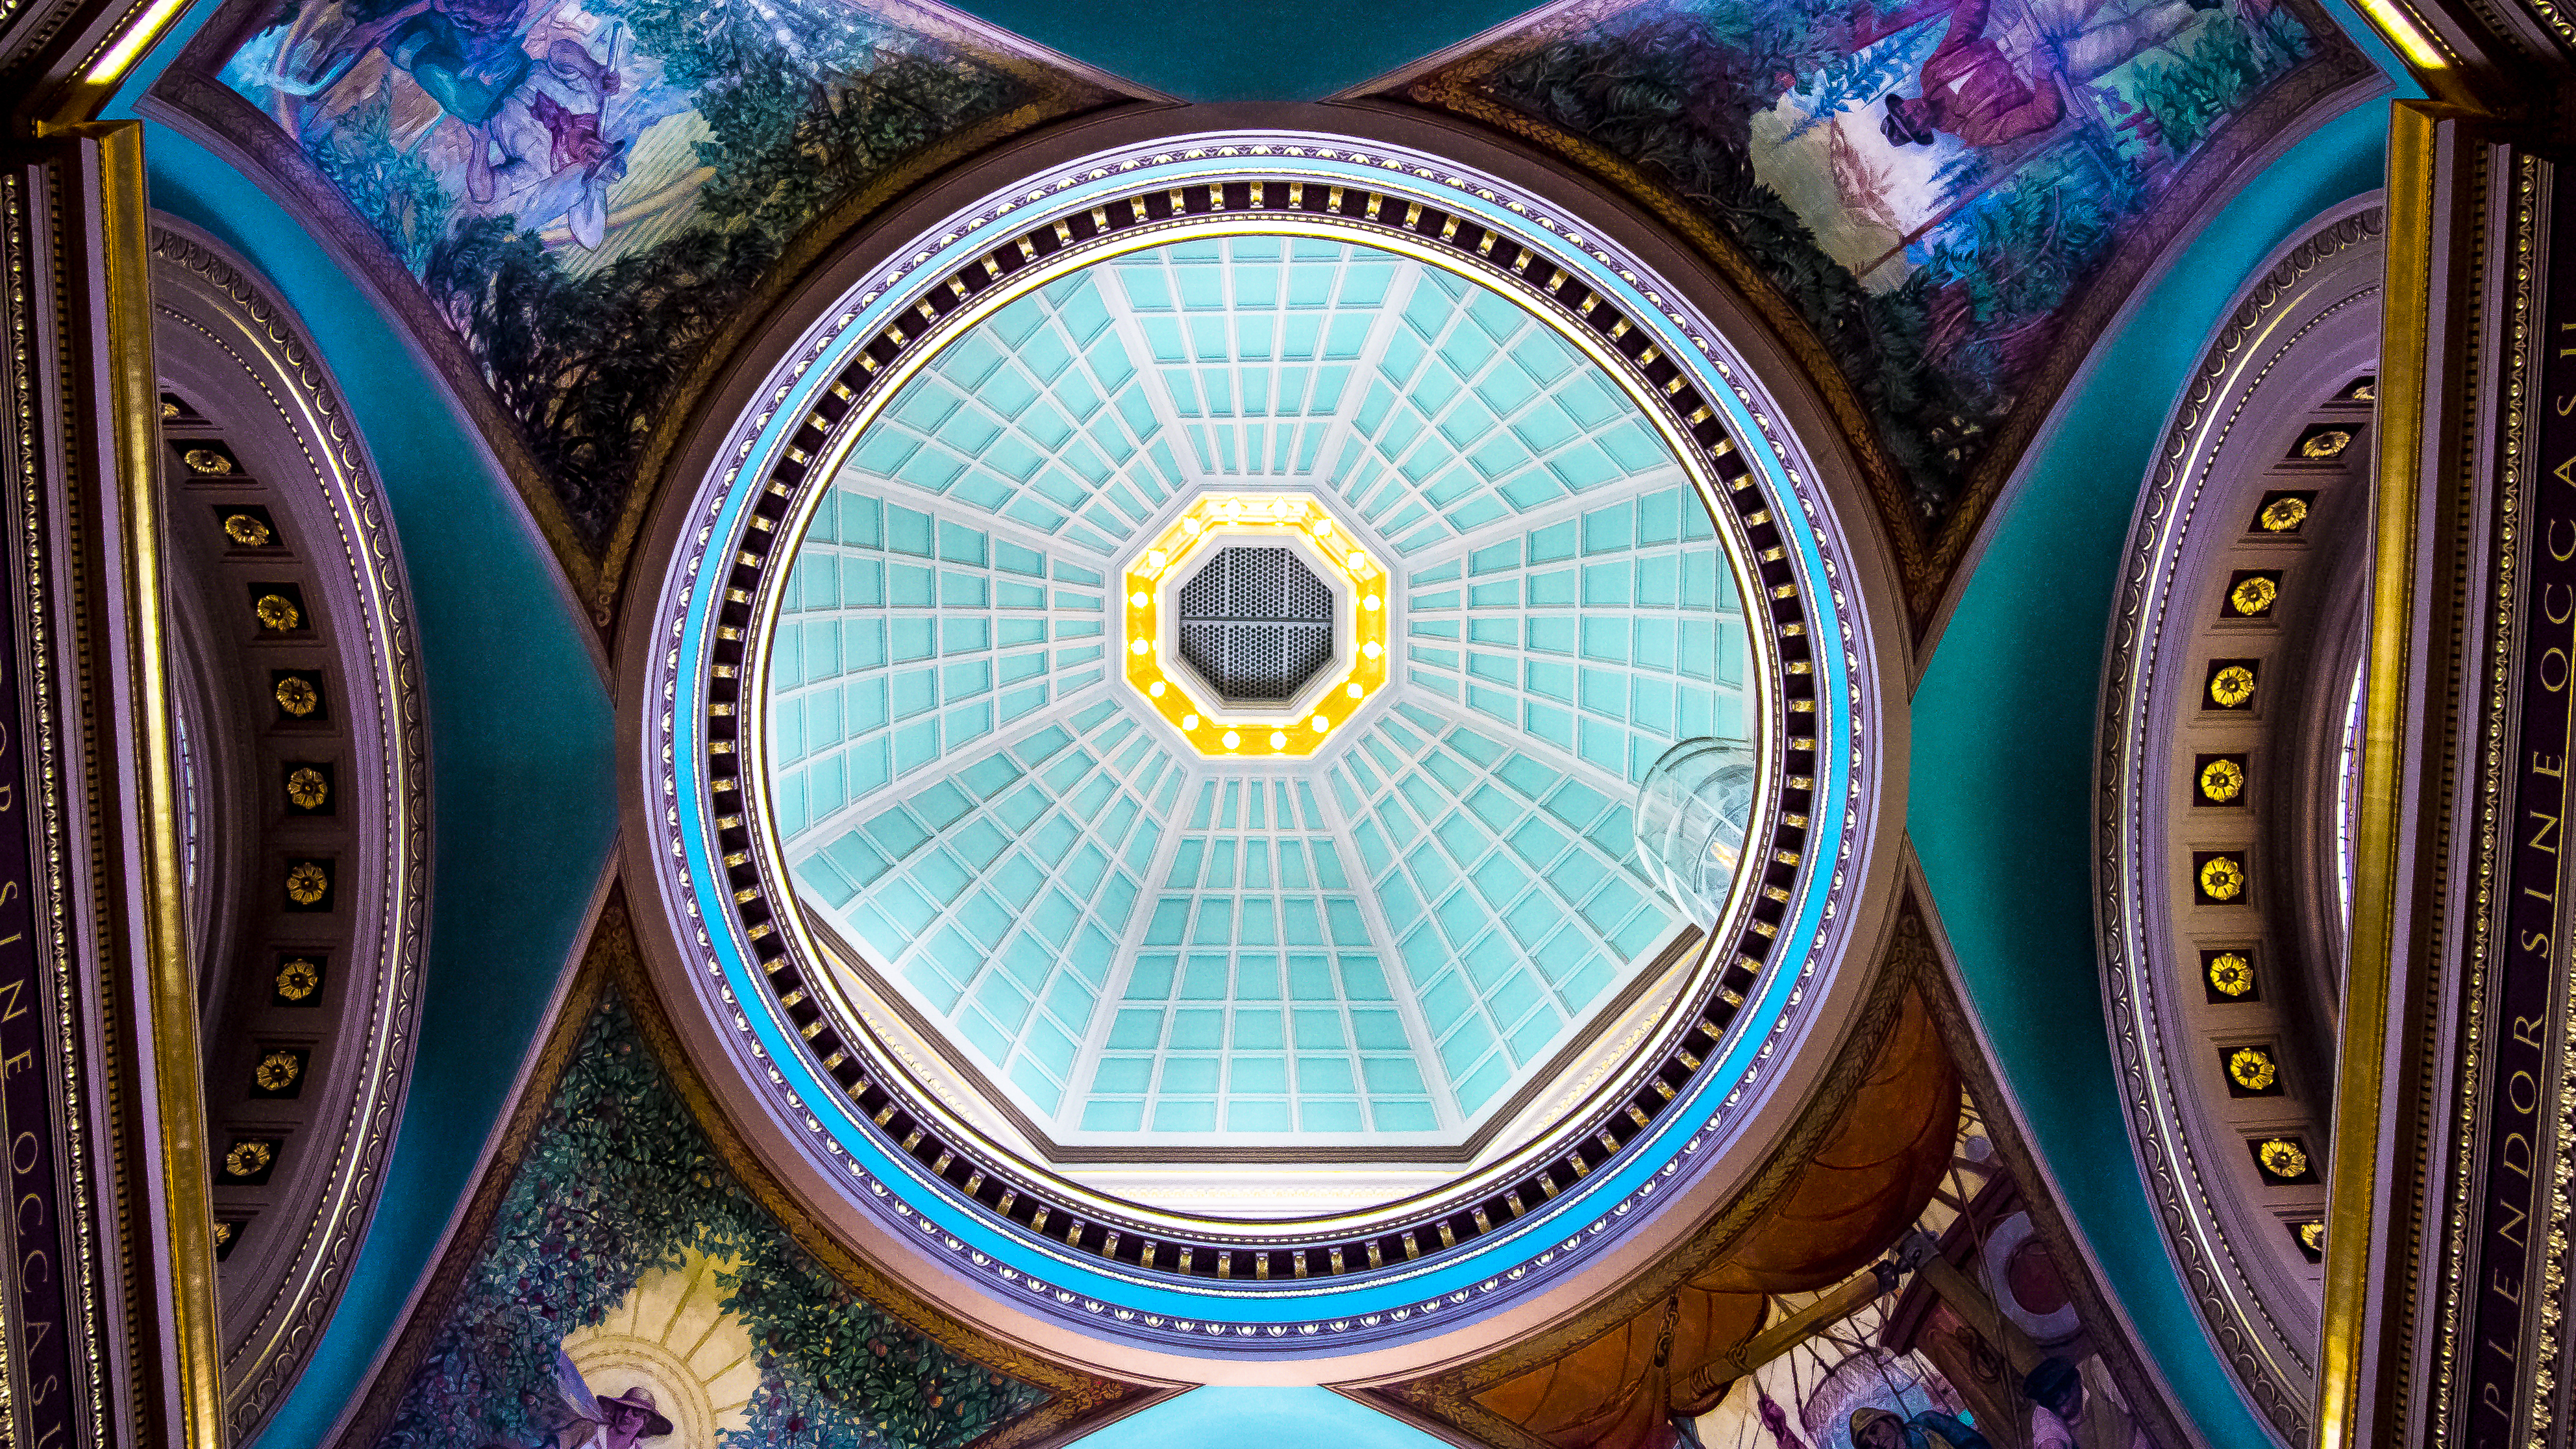
light, round, interior, roof, building, ceiling, pattern, geometric, color, vancouver, island, blue, historic, circle, symetry, creativecommons, inside, blues, colors, parliament, design, buildings, canada, look, up, victoria, dome, autofocus, bc, architectural, located, paintingthe, symetric